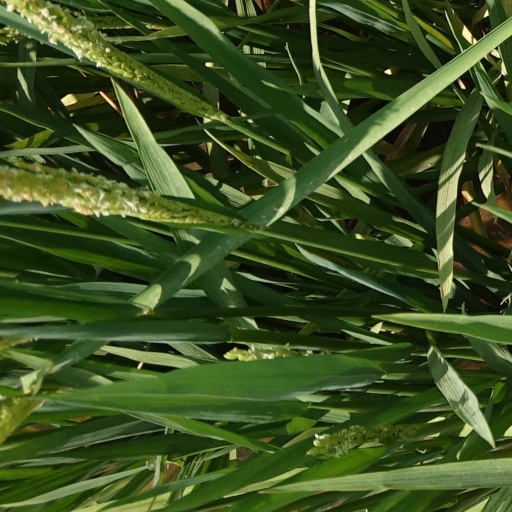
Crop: rice